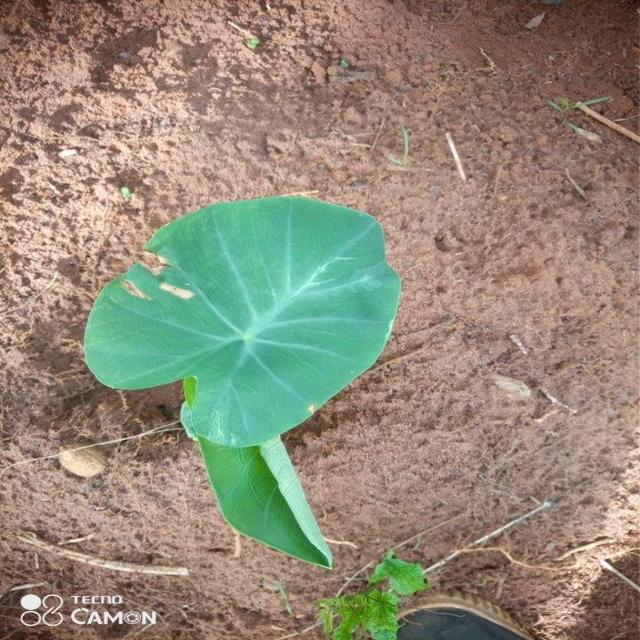
Label: Early_Blight